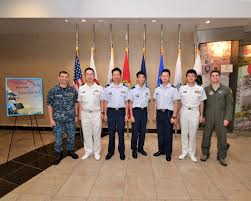
Label: BMD